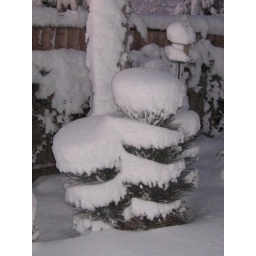
Joshua tree in front yard with bird feeder